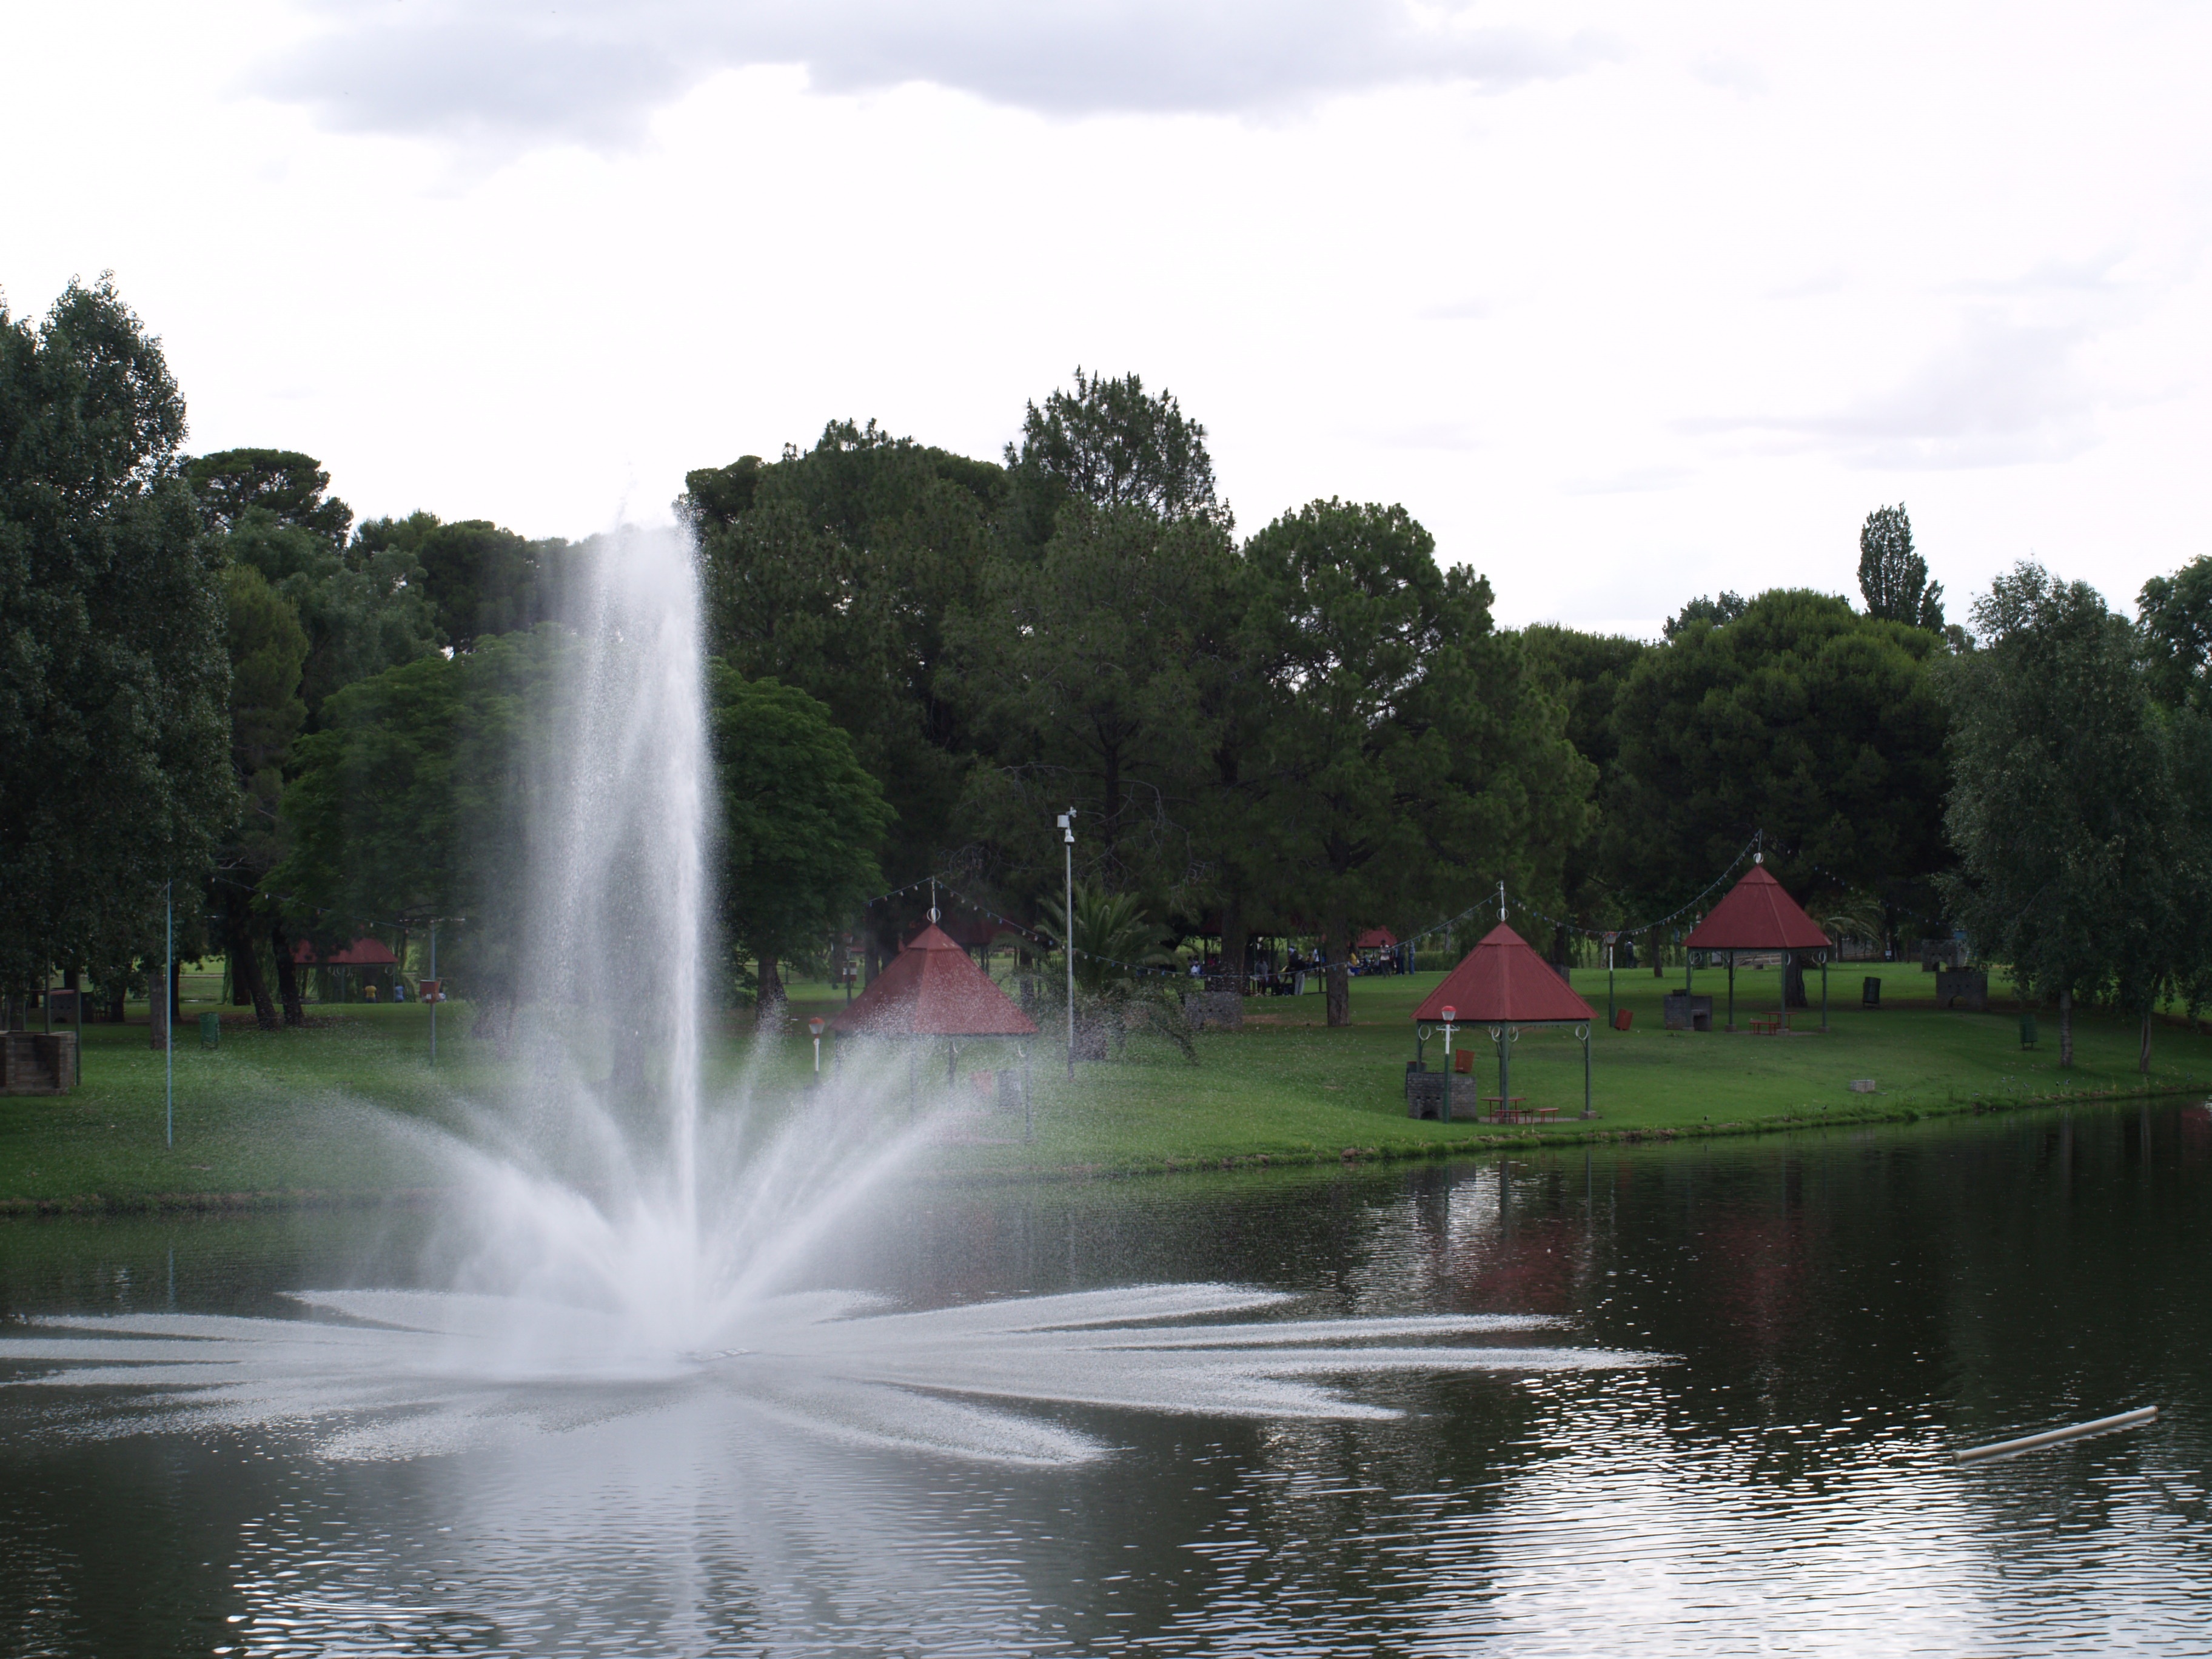
water, park, body of water, fountain, water feature, south africa, reflecting pool, bloemfontein